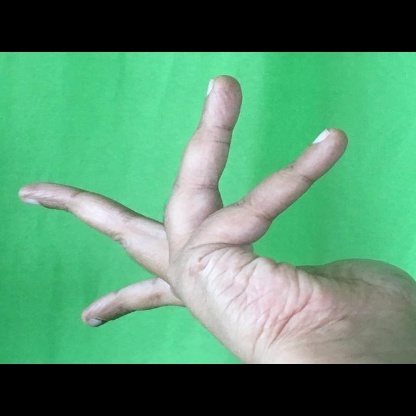
Mudra: Alapadmam